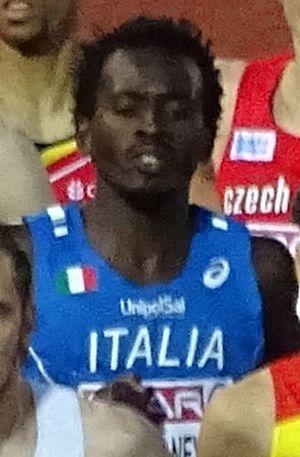
Joao Capistrano Maria Bussotti Neves Junior est un athlète italien, spécialiste du demi-fond.